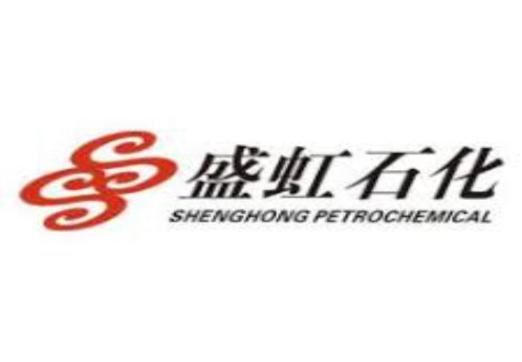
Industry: Others